Sylvia Rambo

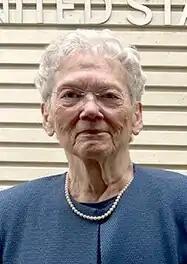
Rambo in 2022

Sylvia Hilda Rambo (April 17, 1936 – December 23, 2024) was an American jurist who served as a United States district judge of the United States District Court for the Middle District of Pennsylvania from her appointment in 1979 until her retirement in August 2024.